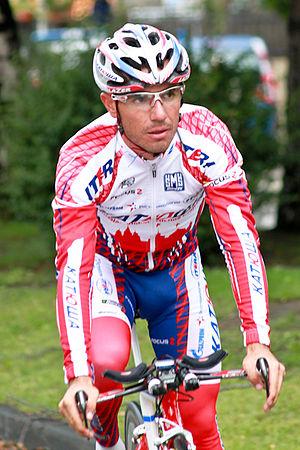
Prologue du Critérium du Dauphiné 2011, Saint Jean de Maurienne
Le Tour de Catalogne est une course cycliste sur route à étapes se disputant en Catalogne. La première édition a lieu en 1911, soit 24 ans avant le tour d'Espagne. Cette course est inscrite depuis 2005 au programme du calendrier ProTour, devenue World Tour en 2011. C'est l'une des trois courses par étapes du World Tour en Espagne, avec le Tour d'Espagne et le Tour du Pays Basque.
L'équipe cycliste Katusha-Alpecin est une équipe suisse de cyclisme professionnel sur route basée à Genève. Elle est active entre 2009 et 2019. Elle apparaît en 2009 sous le nom de Katusha avec une licence russe. Elle succède alors à l'équipe Tinkoff Credit Systems présente dans les pelotons depuis 2007. Elle fait partie d'une structure soutenue par les pouvoirs publics russes et comprenant des équipes féminines et masculines dans plusieurs disciplines cyclistes. Membre de l'UCI World Tour, Katusha est brièvement enregistrée par l'Union cycliste internationale comme équipe continentale professionnelle en 2013. Fin 2019, elle disparaît et sa licence est rachetée par l'équipe Israel Cycling Academy. Cependant, Katusha continue à être liée au cyclisme en fournissant les vêtements à l'équipe israélienne et en collaborant avec le cyclisme féminin.